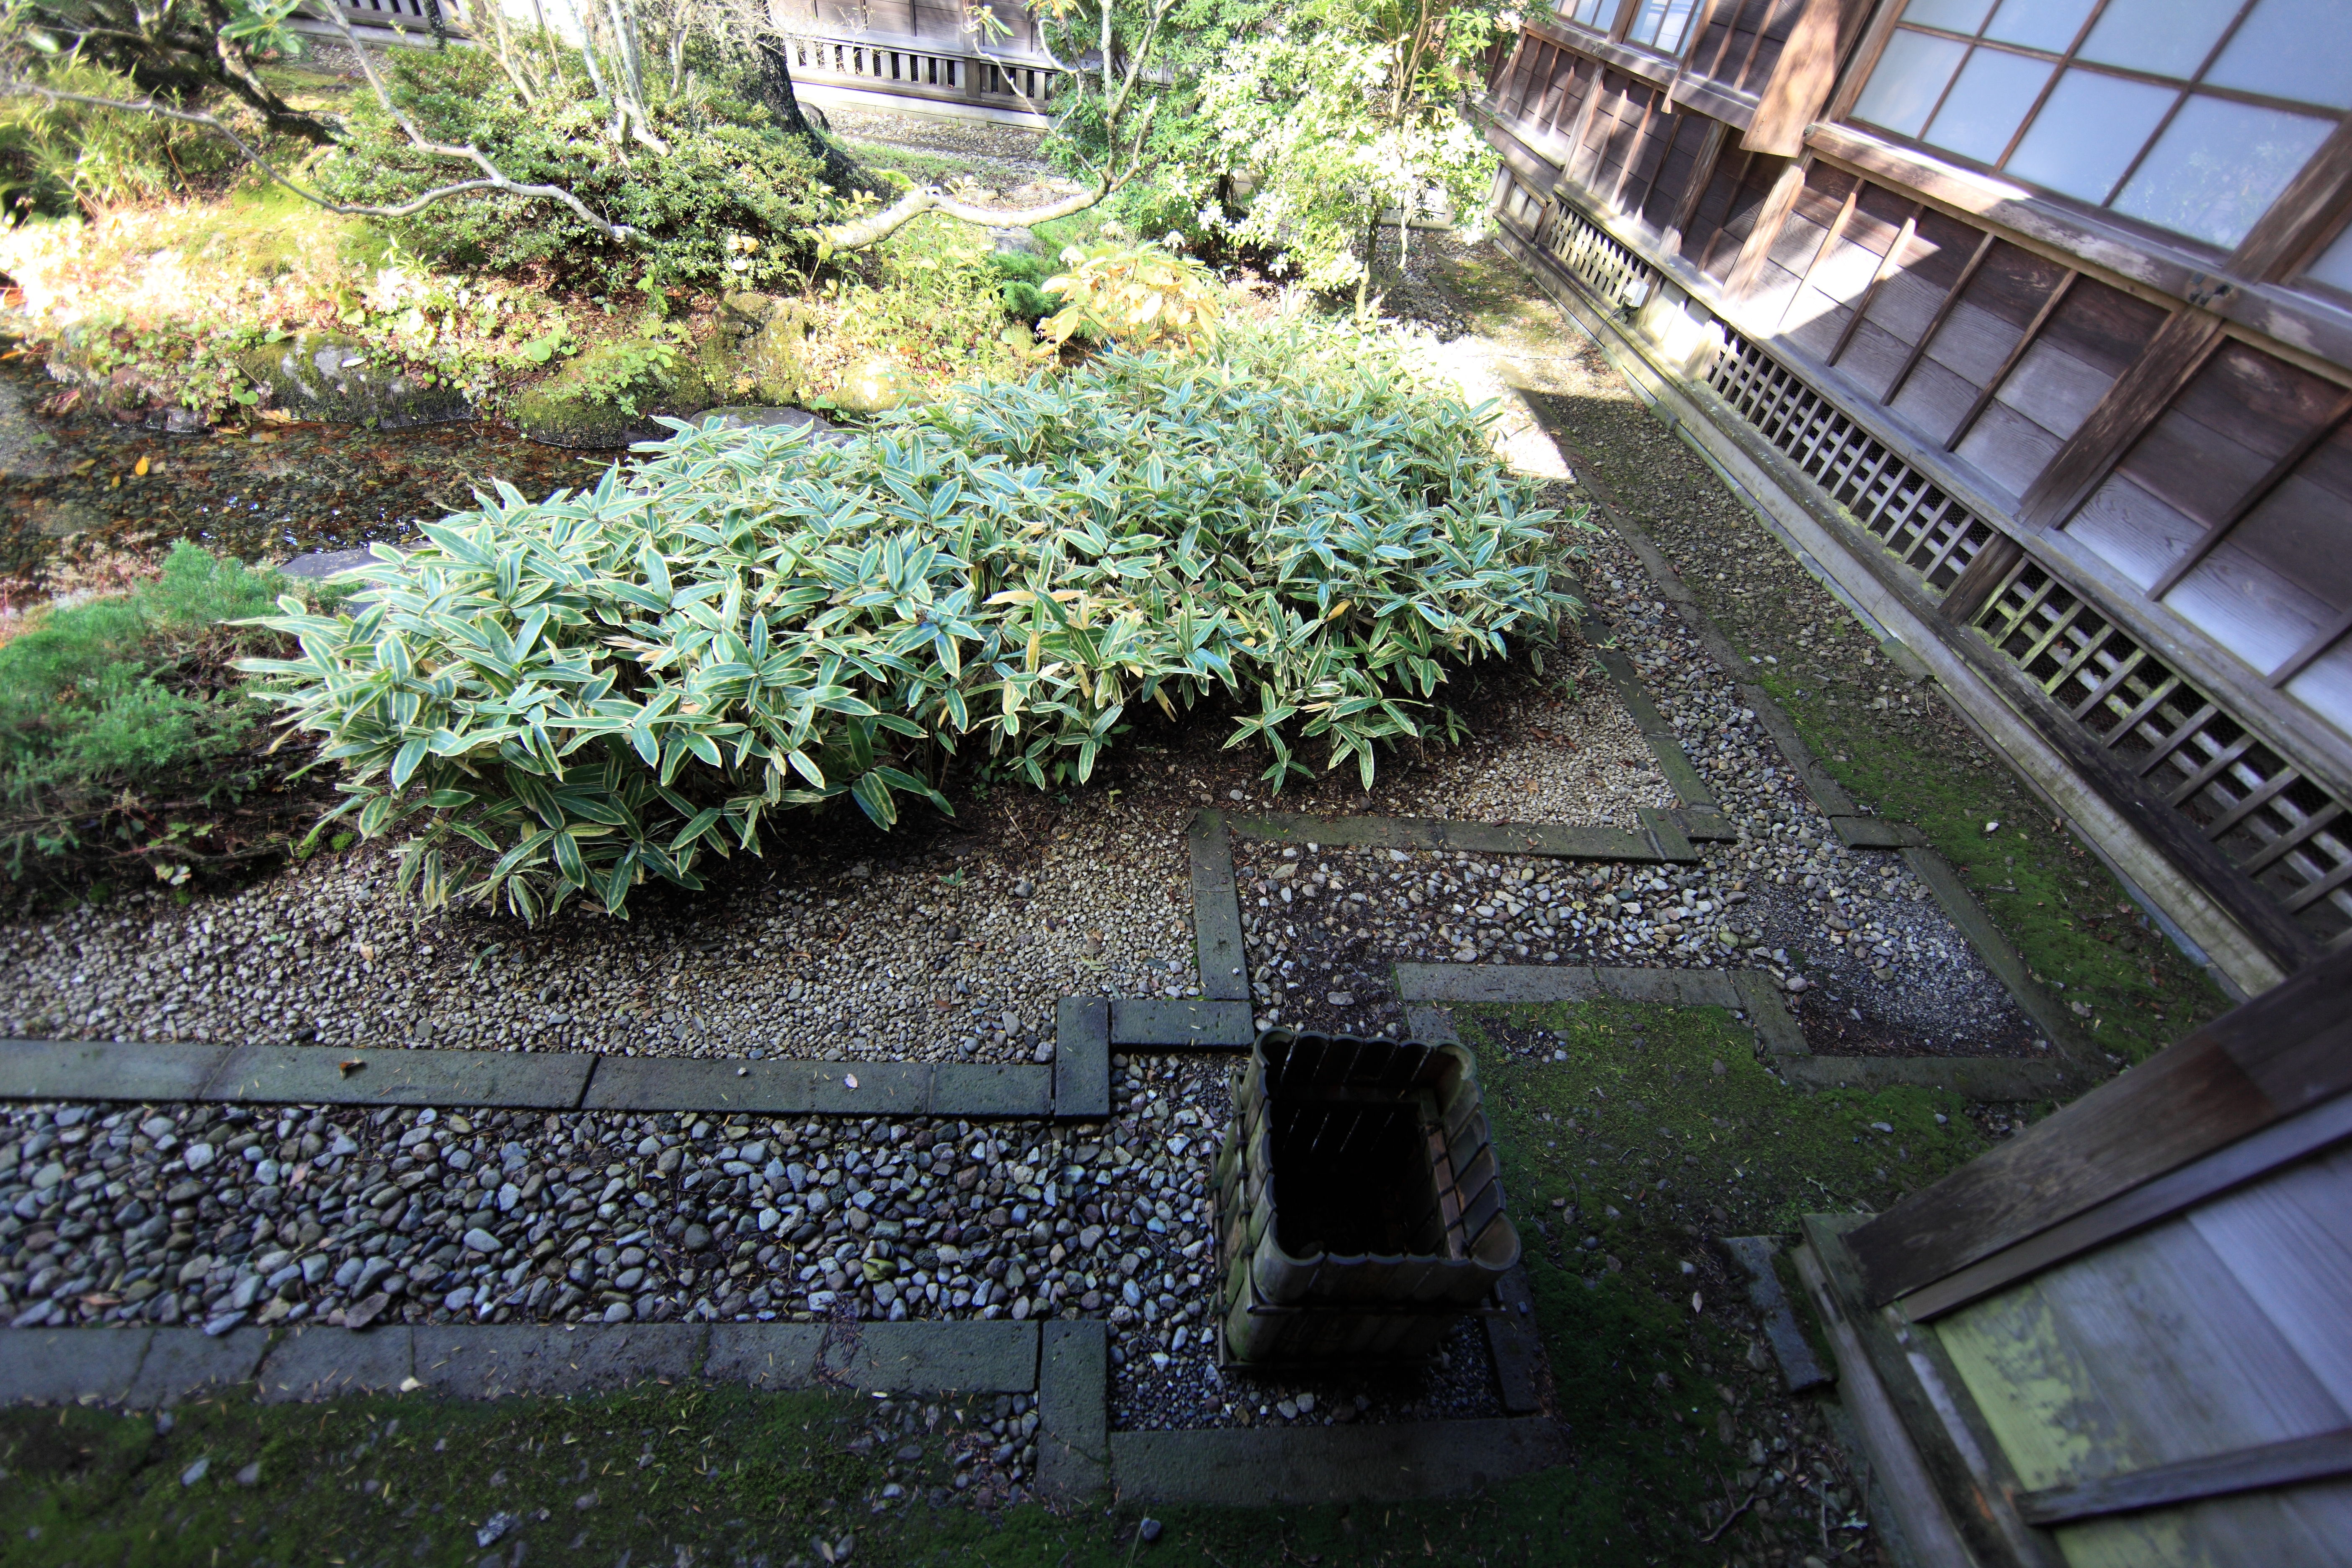
tree, plant, lawn, villa, house, flower, home, high, backyard, exterior, garden, cool image, design, japanese, shrub, tochigi, 5d, style, hires, imperial, i, yard, markii, traditional, hi, res, resolution, nikkoh, tamozawagoyoutei, hedge, woody plant, landscape architect